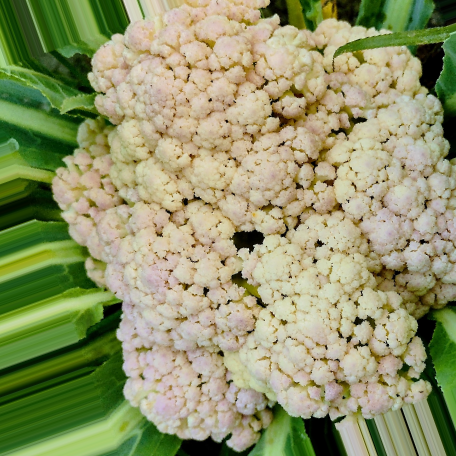
Label: Bacterial spot rot